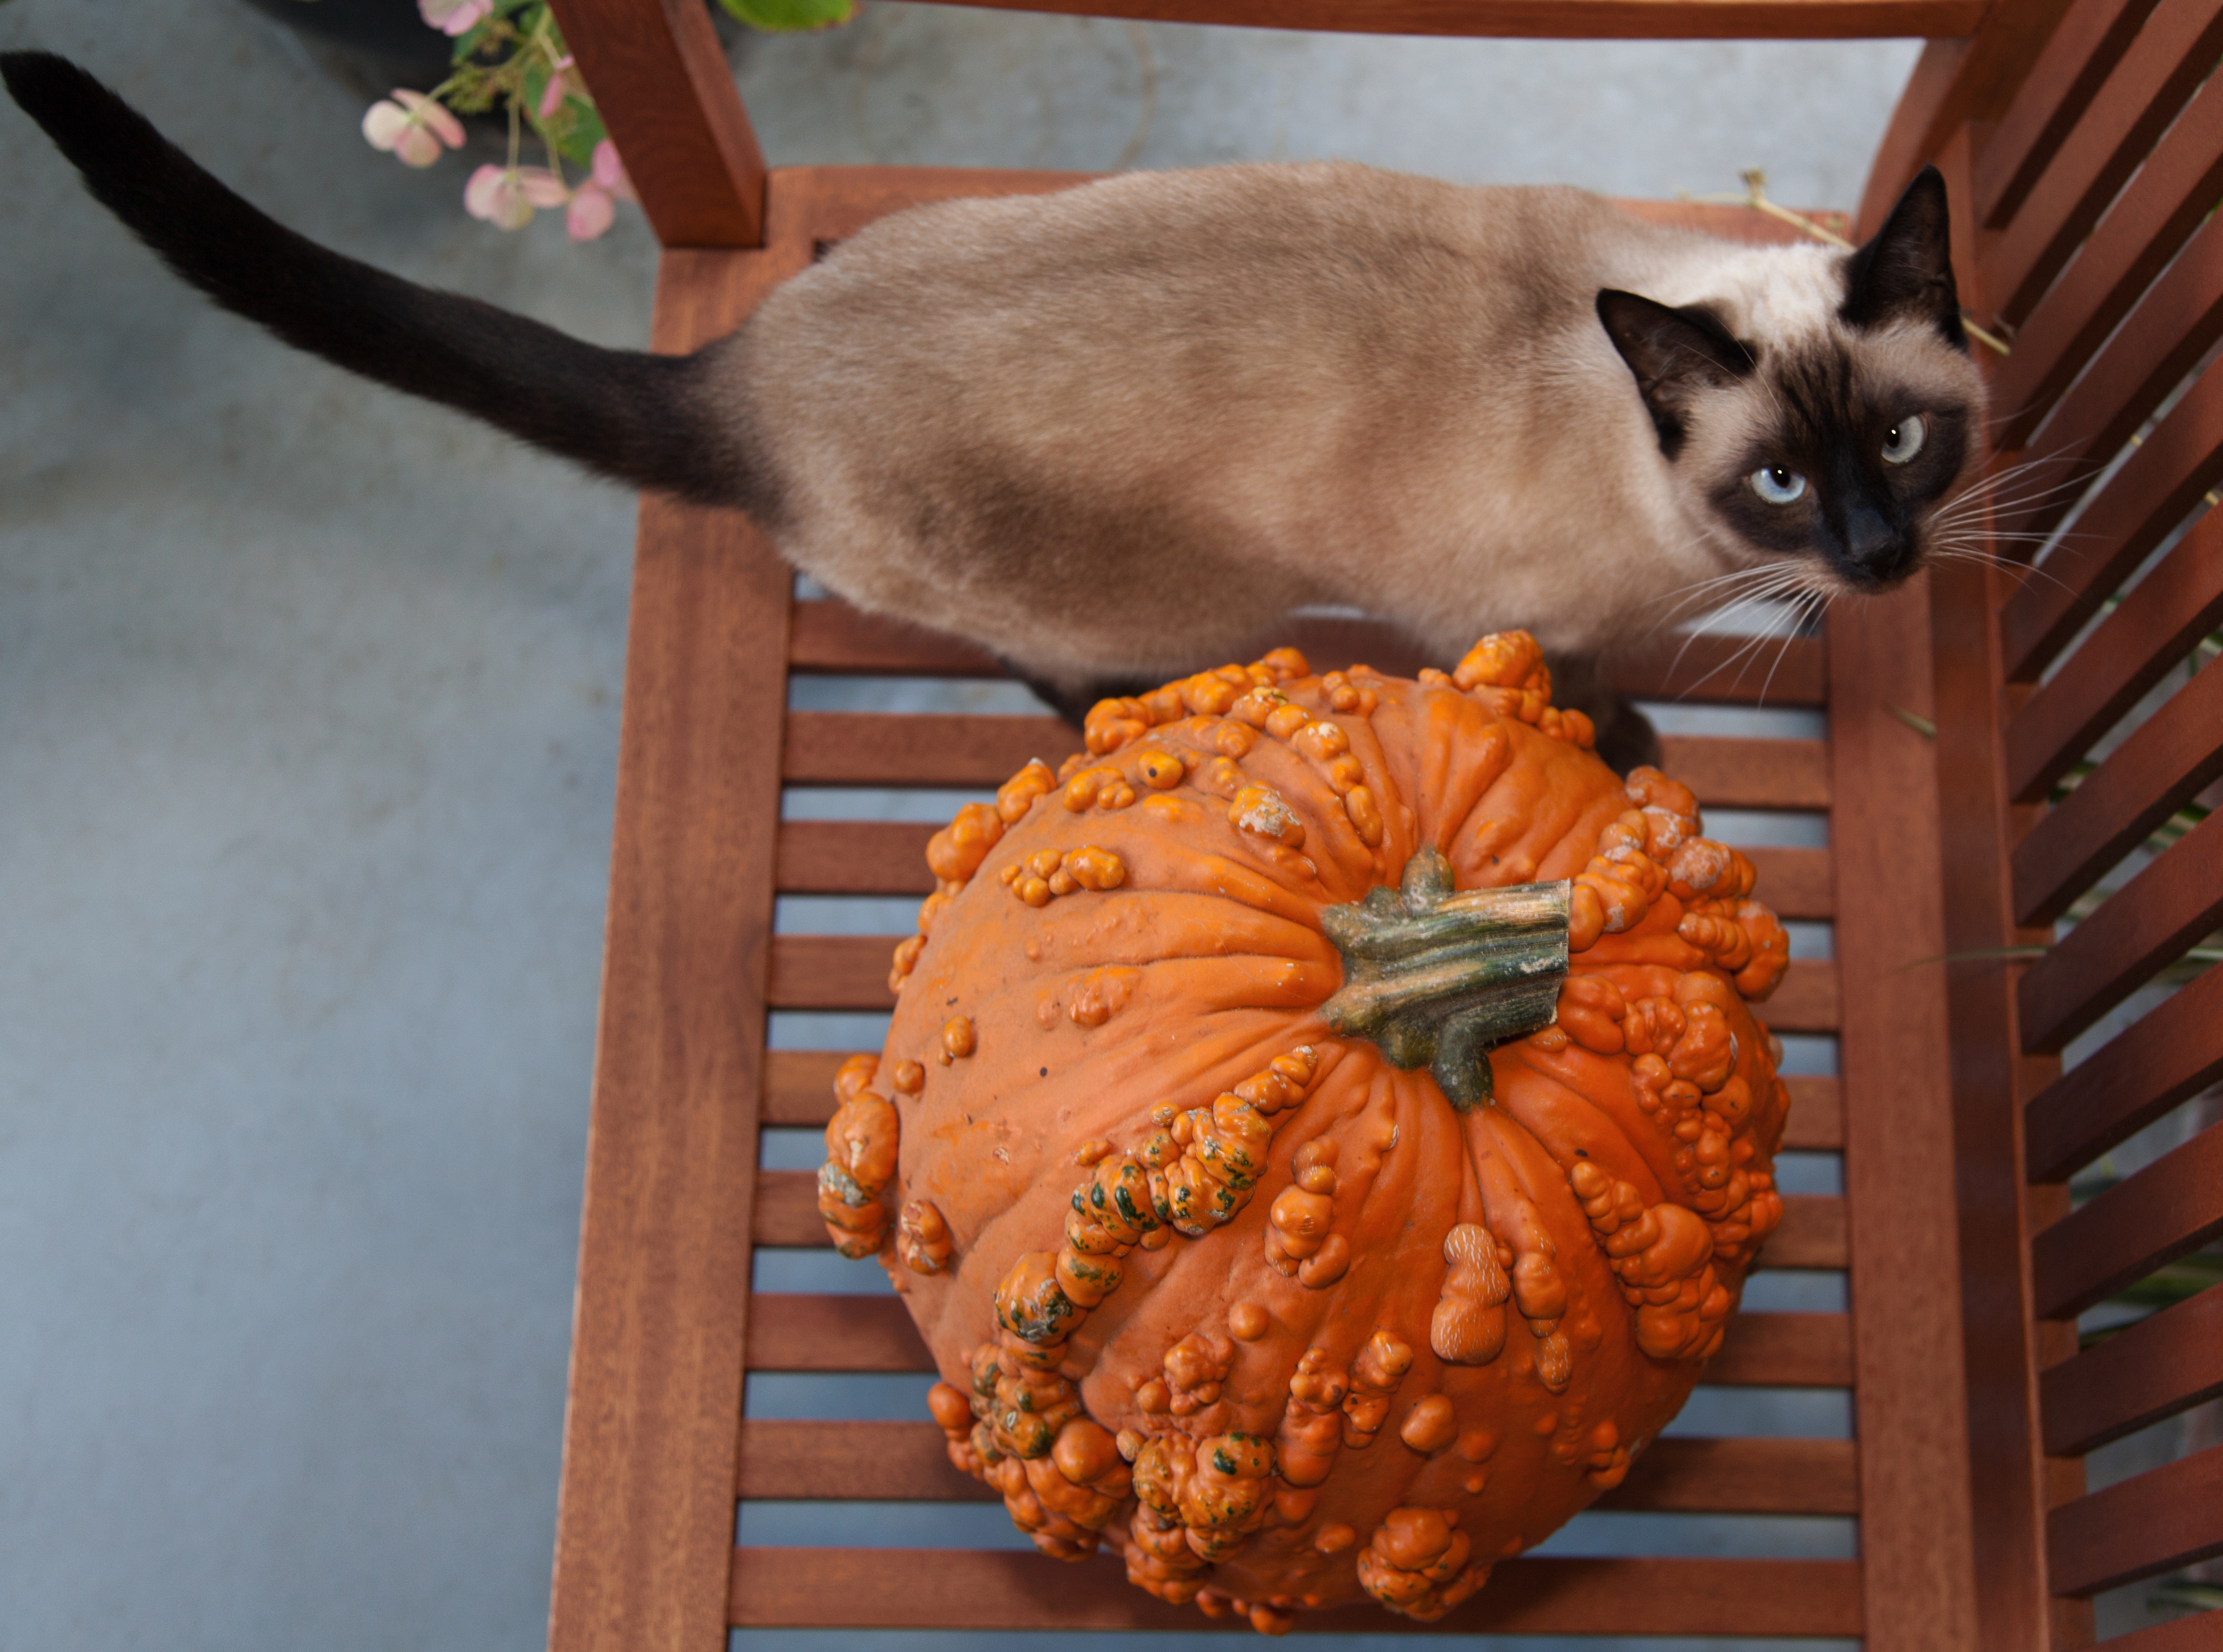
bench, cat, produce, pumpkin, feline, mammal, feliscatus, siamese, small to medium sized cats, cat like mammal